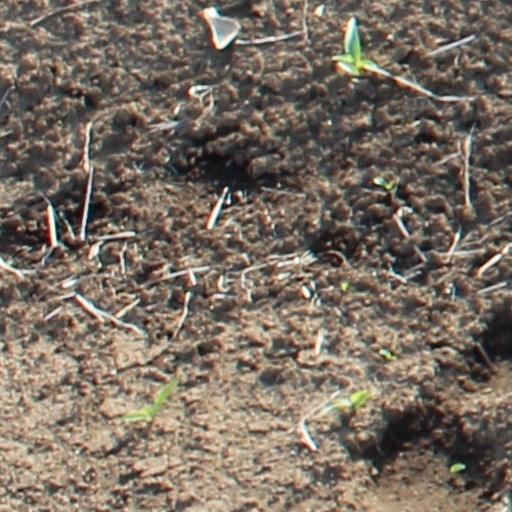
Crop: wheat